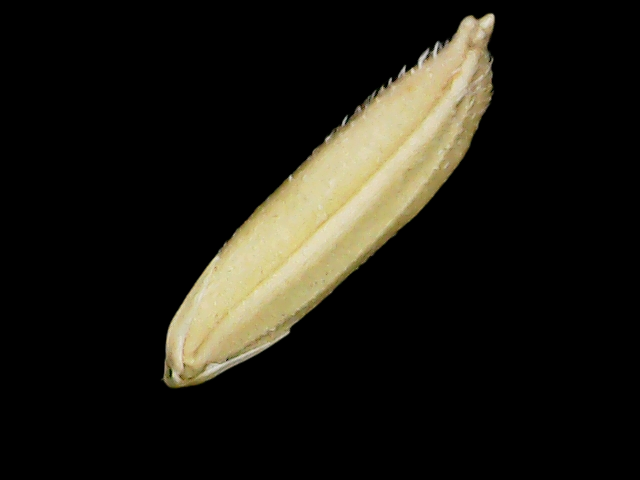
Rice variety: Binadhan11